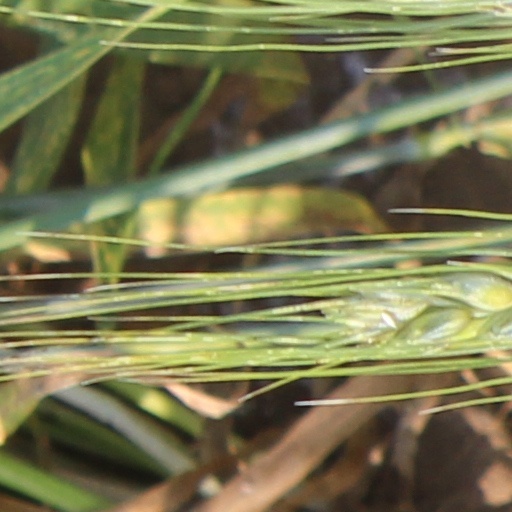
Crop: wheat